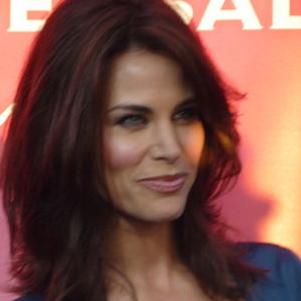
Age: 31